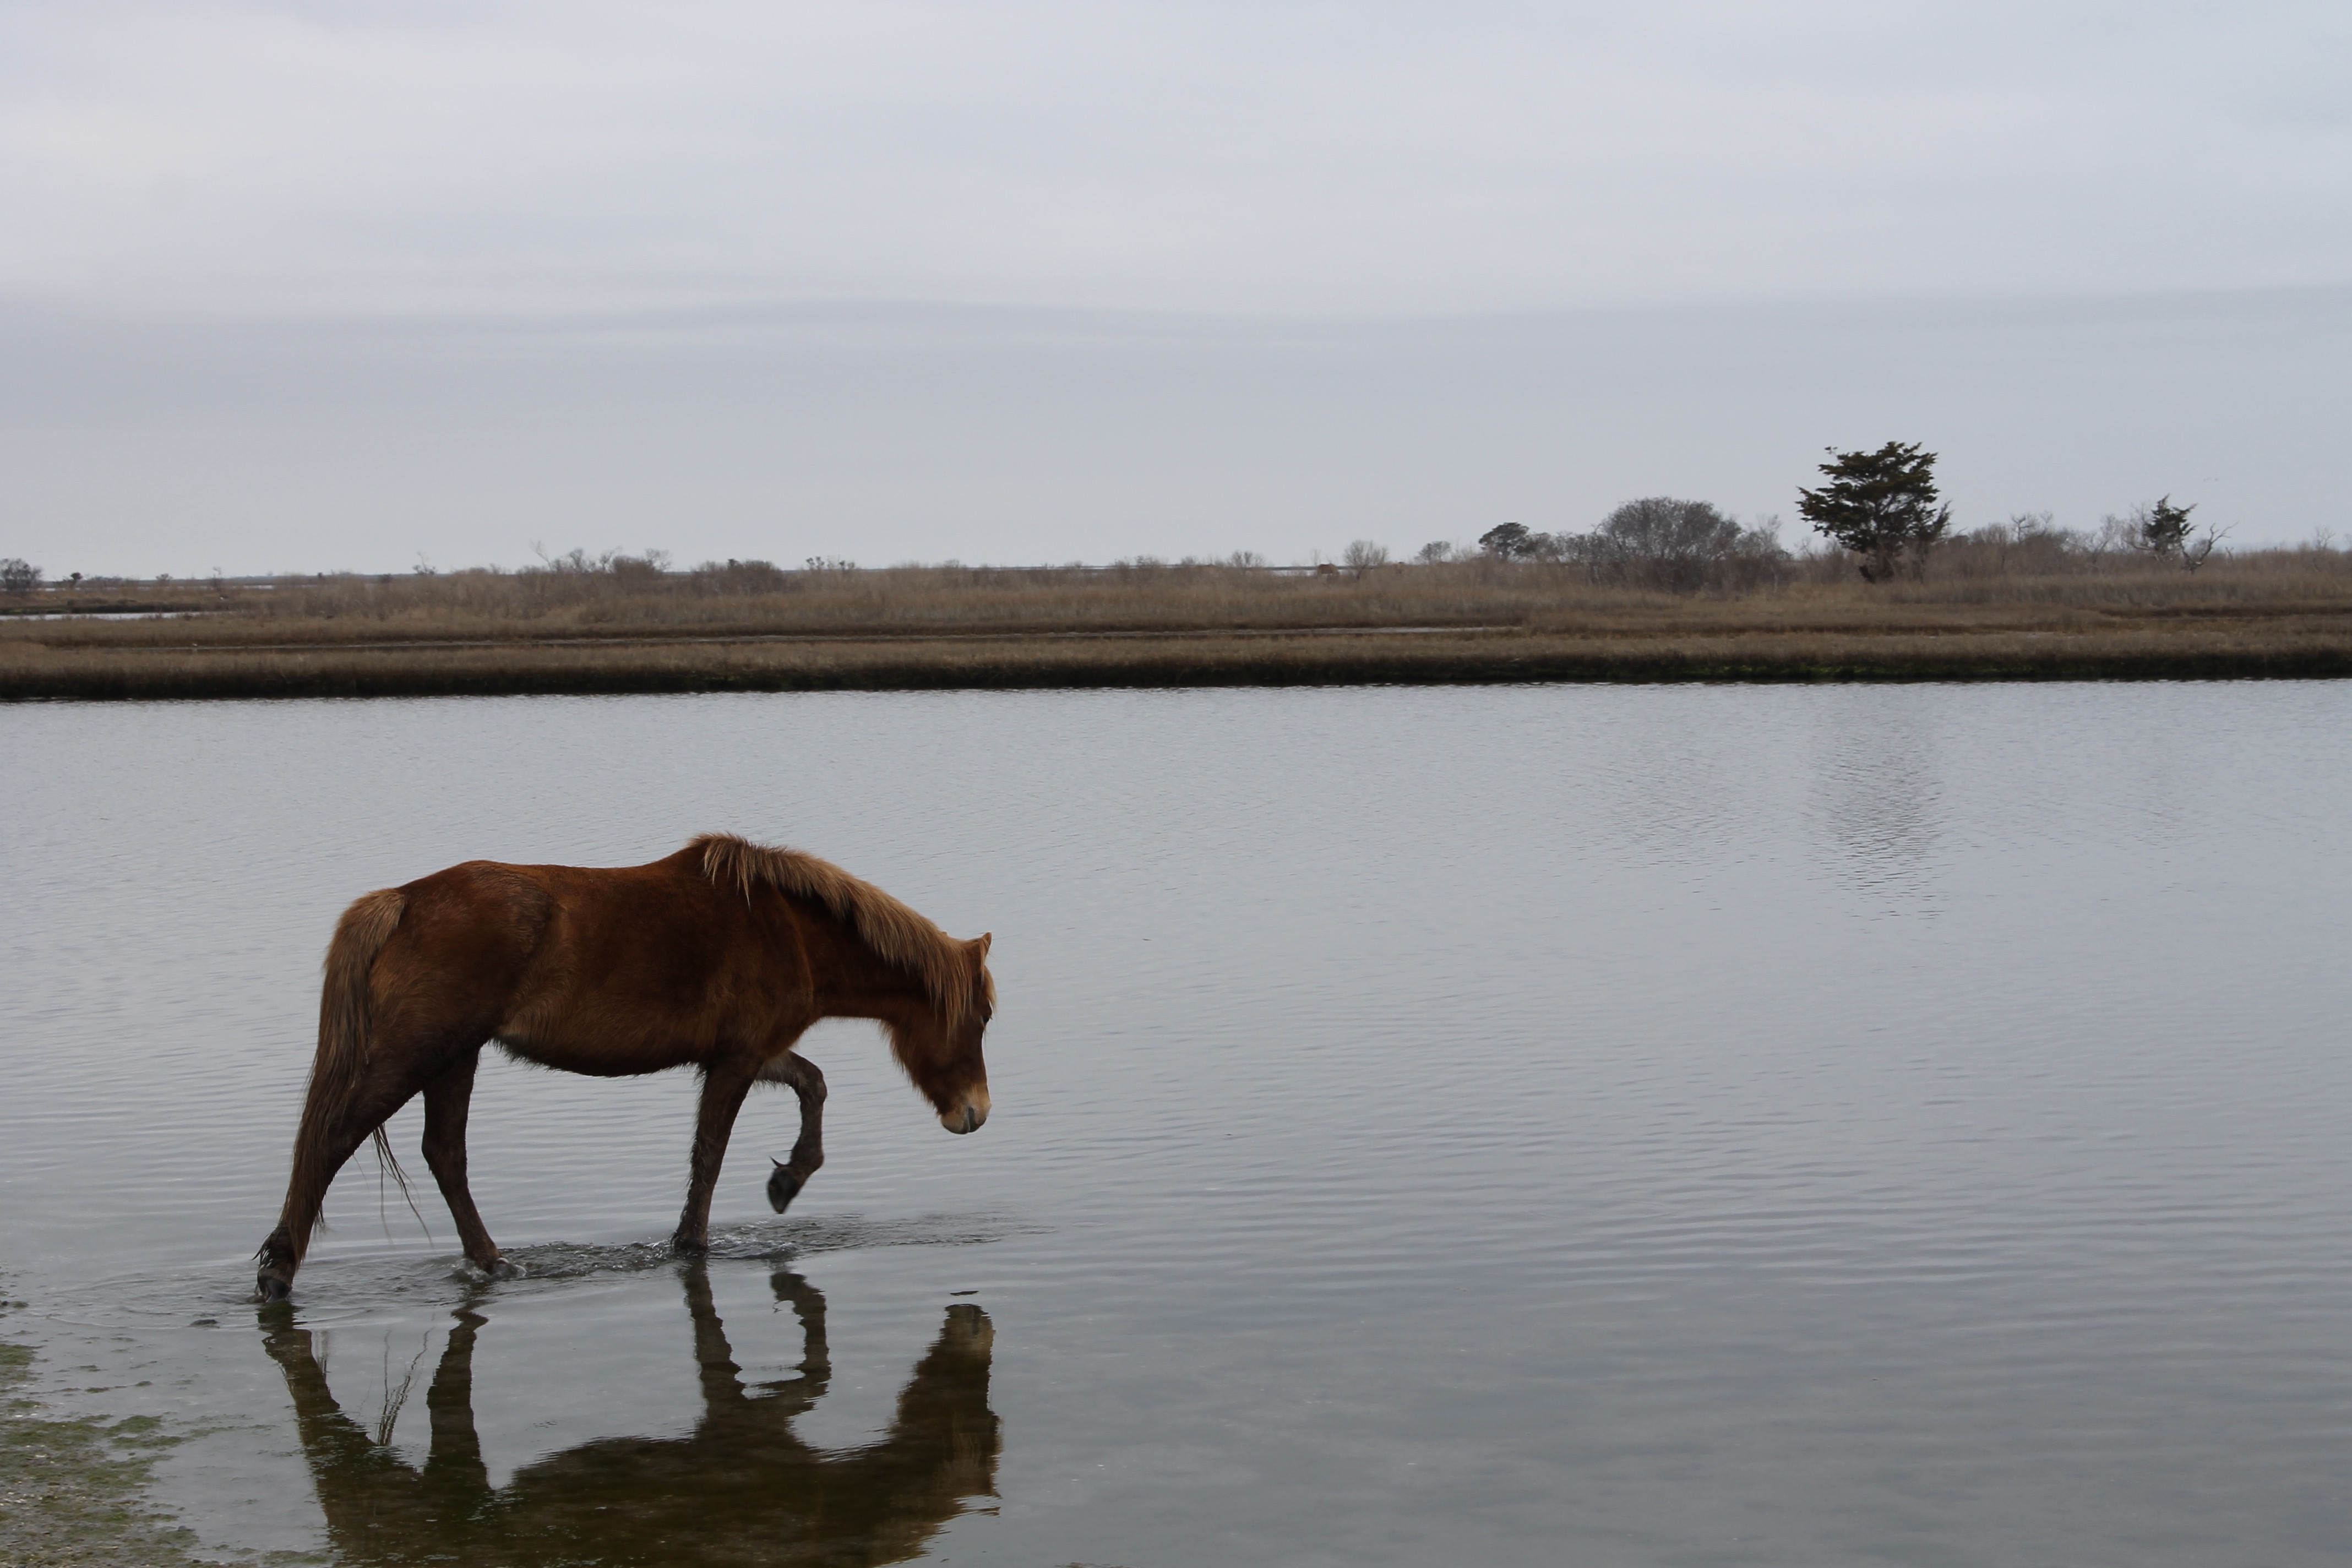
lake, wildlife, horse, stallion, mare, horse like mammal